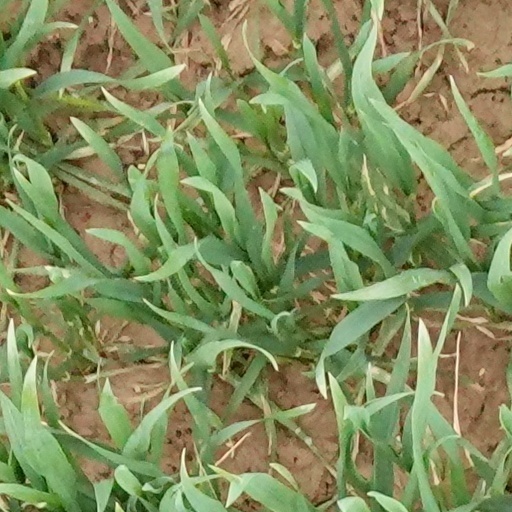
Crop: wheat